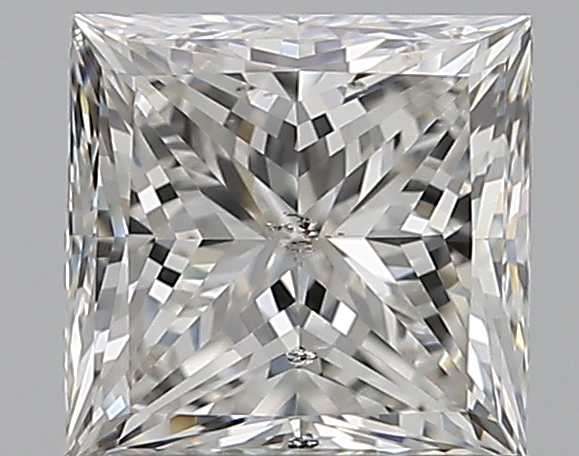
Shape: princess
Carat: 1
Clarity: SI1
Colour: G
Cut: EX
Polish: EX
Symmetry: VG
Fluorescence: ST
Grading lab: GIA
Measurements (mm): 5.44 x 5.34 x 3.93